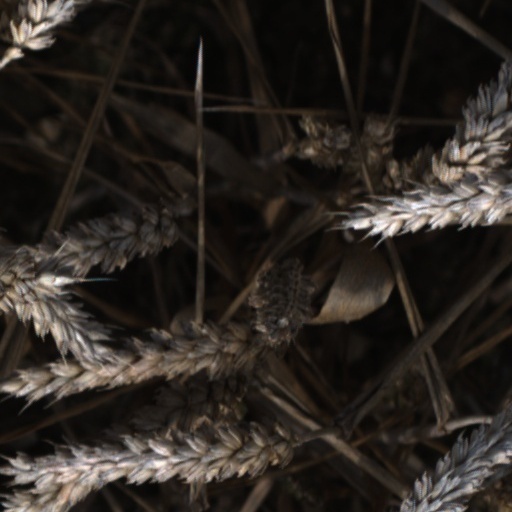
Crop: wheat